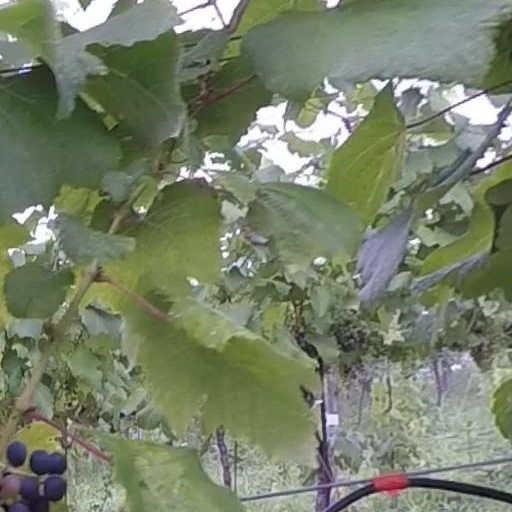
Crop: grape